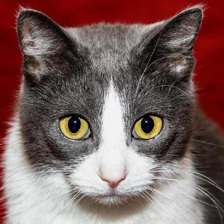
Label: animals